Tripoli International Fair

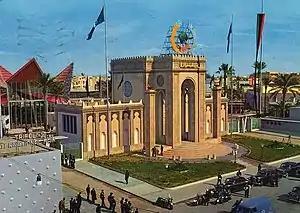
Tripoli International Fair in 1966

Tripoli International Fair (TIF) is an annual commercial exhibition and trade event taking place in Tripoli, Libya. It involves participants from North Africa and is organized by The General Board of Fairs (GBF).